North Yemen civil war

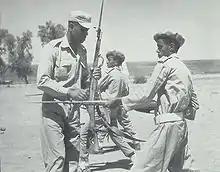
An Egyptian instructor at the San'a military academy showing a Yemeni how to use a bayonet affixed to a Mosin–Nagant rifle

In 1963, the Saudis spent $15 million to equip royalist tribes, hire hundreds of European mercenaries, and establish their own radio station. Pakistan, which saw a chance to make money in the conflict, provided rifles to the royalists. Remnants of the Imam's Army also had elements of the Saudi National Guard fight alongside its ranks. Iran subsidized royalist forces on and off, as the Shah (a ruler of a predominantly Shia country) felt compelled to provide al-Badr (a Zaidi Shia leader) with financing. The British allowed convoys of arms to flow through one of its allies in Northern Yemen, the Sheriff of Beijan, who was protected by the British administration in Aden. RAF planes conducted night operations to resupply al-Badr's forces. The MI6 was responsible for contacting the royalists, and used the services of a private company belonging to Colonel David Stirling, founder of the Special Air Service (SAS), who recruited dozens of former SAS men as advisors to the royalists. Britain participated in a $400 million British air defense program for Saudi Arabia. In the US, the Lyndon Johnson administration was more willing than Kennedy's to support long-range plans in support of the Saudi army. In 1965, the US authorized an agreement with the Corps of Engineers to supervise the construction of military facilities and, in 1966, it sponsored a $100 million program that provided the Saudi forces with combat vehicles, mostly trucks. Faisal also initiated an Islamic alignment called the Islamic Conference, to counter Nasser's Arab socialism.